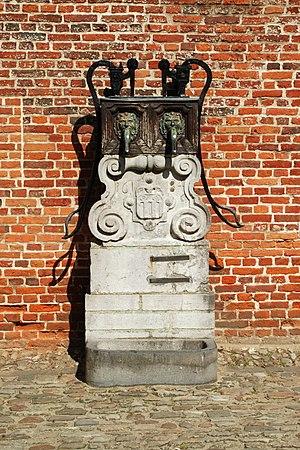
Belgium - Leuven - Groot Begijnhof - Convent van Lommel - Benedenstraat 41
Le grand béguinage de Louvain est le plus vieux et le plus grand des deux béguinages que compte la ville belge de Louvain, dans la province du Brabant flamand.